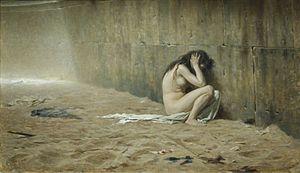
Valdemar Heinrich Nicolas Irminger, né le 29 décembre 1850 et mort le 10 février 1938, est un peintre danois.